Wacław Sierpiński

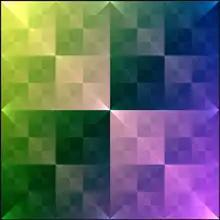
Sierpinski square, a fractal

In 1907 Sierpiński first became interested in set theory when he came across a theorem which stated that points in the plane could be specified with a single coordinate. He wrote to Tadeusz Banachiewicz (then at Göttingen), asking how such a result was possible. He received the one-word reply 'Cantor'. Sierpiński began to study set theory and, in 1909, he gave the first ever lecture course devoted entirely to the subject.